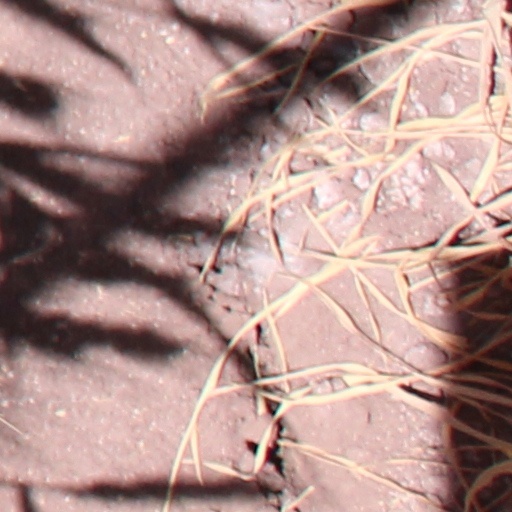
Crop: wheat